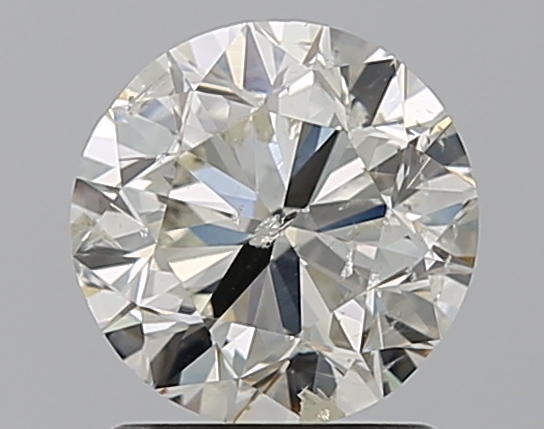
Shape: round
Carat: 1.5
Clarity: SI2
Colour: I
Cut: VG
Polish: EX
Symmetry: VG
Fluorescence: N
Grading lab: IGI
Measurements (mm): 7.15 x 7.07 x 4.56